Malcolm in the Middle

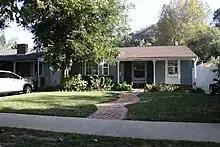
The house in Studio City as it appeared in 2009.

Much of the filming for "Malcolm in the Middle" was done on location in various parts of the thirty-mile zone around Los Angeles. A privately owned home, located in Studio City, California, was rented for upwards of $3,000 a day to film as the exterior of Malcolm's house. Rebuilt in 2011, the property is no longer recognizable due to its modern two-floor design. However, the house directly to the left of it is nearly identical to what it looked like during filming, still making it a frequent stop for fans of the show. Some high school scenes were filmed at Walter Reed Middle School, and the Lucky Aide was represented by a Drug Emporium at 6020 Lankershim Boulevard in North Hollywood. In "Stock Car Races", when Hal and the boys are entering a race track, the billboard behind the entrance displays the place as Irwindale Speedway, a real race track in Southern California. The last episode in the first season ("Water Park") was filmed at a water park called Wild Rivers located in Irvine, California. Though palm trees and desert scenery are seen in shots of the local region and town throughout the show, indicating a location in the Western United States, it is never revealed which state the show is set in (except for Francis' whereabouts in early seasons, such as his military school in Alabama and his job in Alaska. In Season 6 Episode 6 Hal's Christmas gift reveals a license plate showing it to be the "Cherokee state" or Oklahoma, during Lois' demo derby).